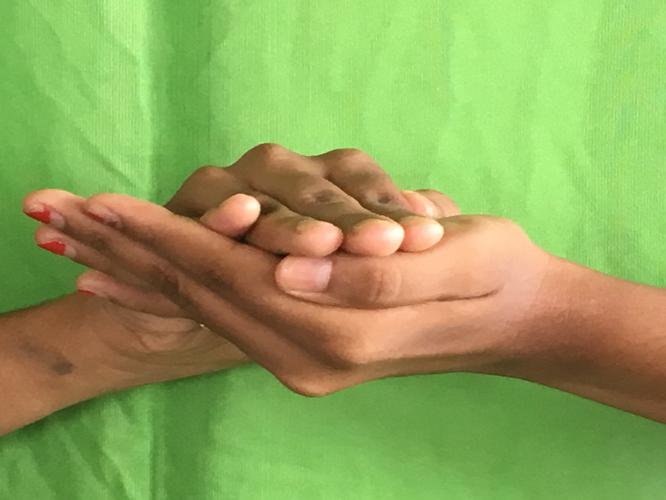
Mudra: Samputa
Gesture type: double_hand